Aditi Rao Hydari

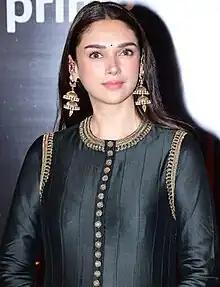
Rao Hydari in 2023

Aditi Rao Hydari (born 28 October 1986) is an Indian actress who appears in Hindi, Tamil, and Telugu films. Born into the Tyabji–Hydari family, she made her acting debut with the Malayalam film "Prajapathi" (2006). Hydari gained recognition for her performances in "Delhi-6" (2009) and "Yeh Saali Zindagi" (2011), winning the Screen Award for Best Supporting Actress for the latter. She appeared in the musical romantic drama "Rockstar" (2011), the thriller "Murder 3" (2013), and the action film "Wazir" (2016). In 2018, she featured in the period drama "Padmaavat", which emerged as a major commercial success and earned her the IIFA Award for Best Supporting Actress.